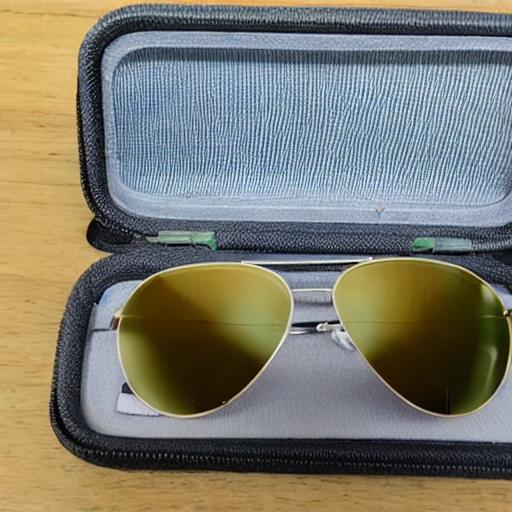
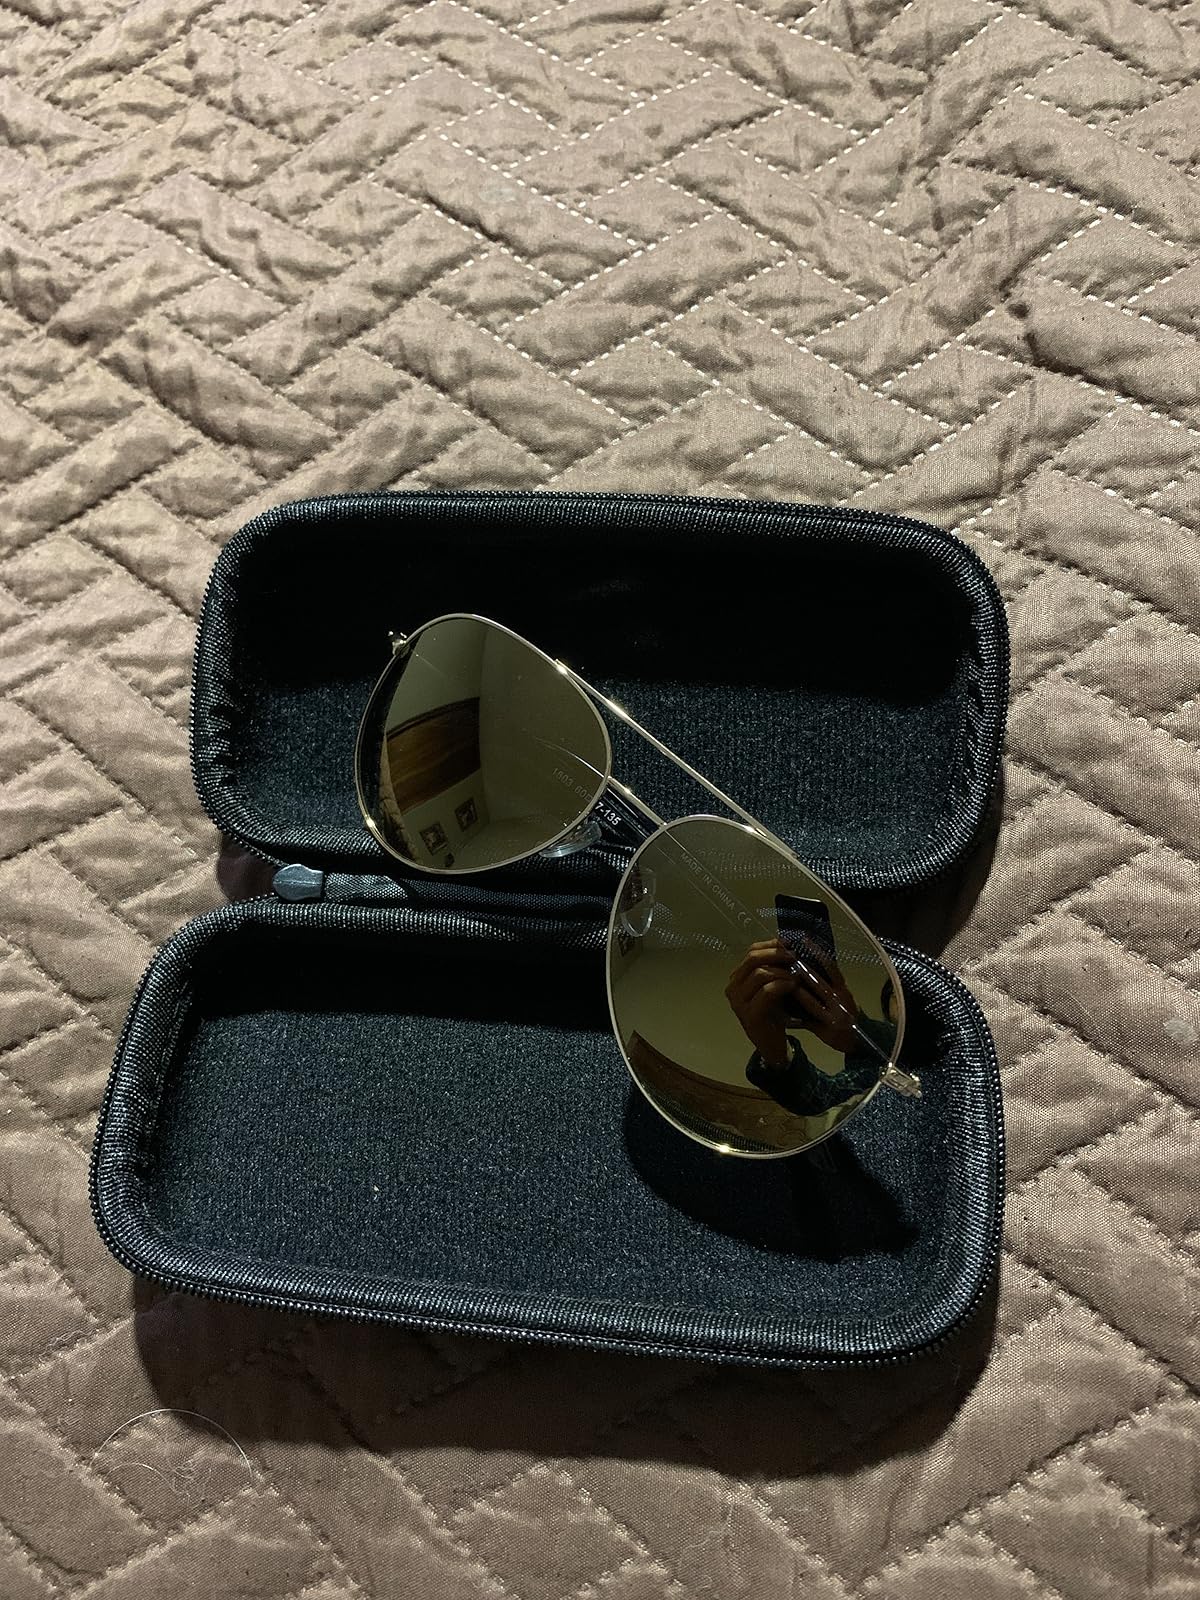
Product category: accessories_sunglasses
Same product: no